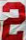
Number: 2